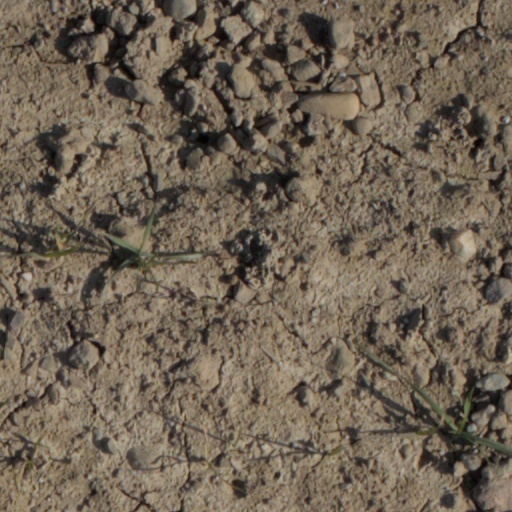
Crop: wheat